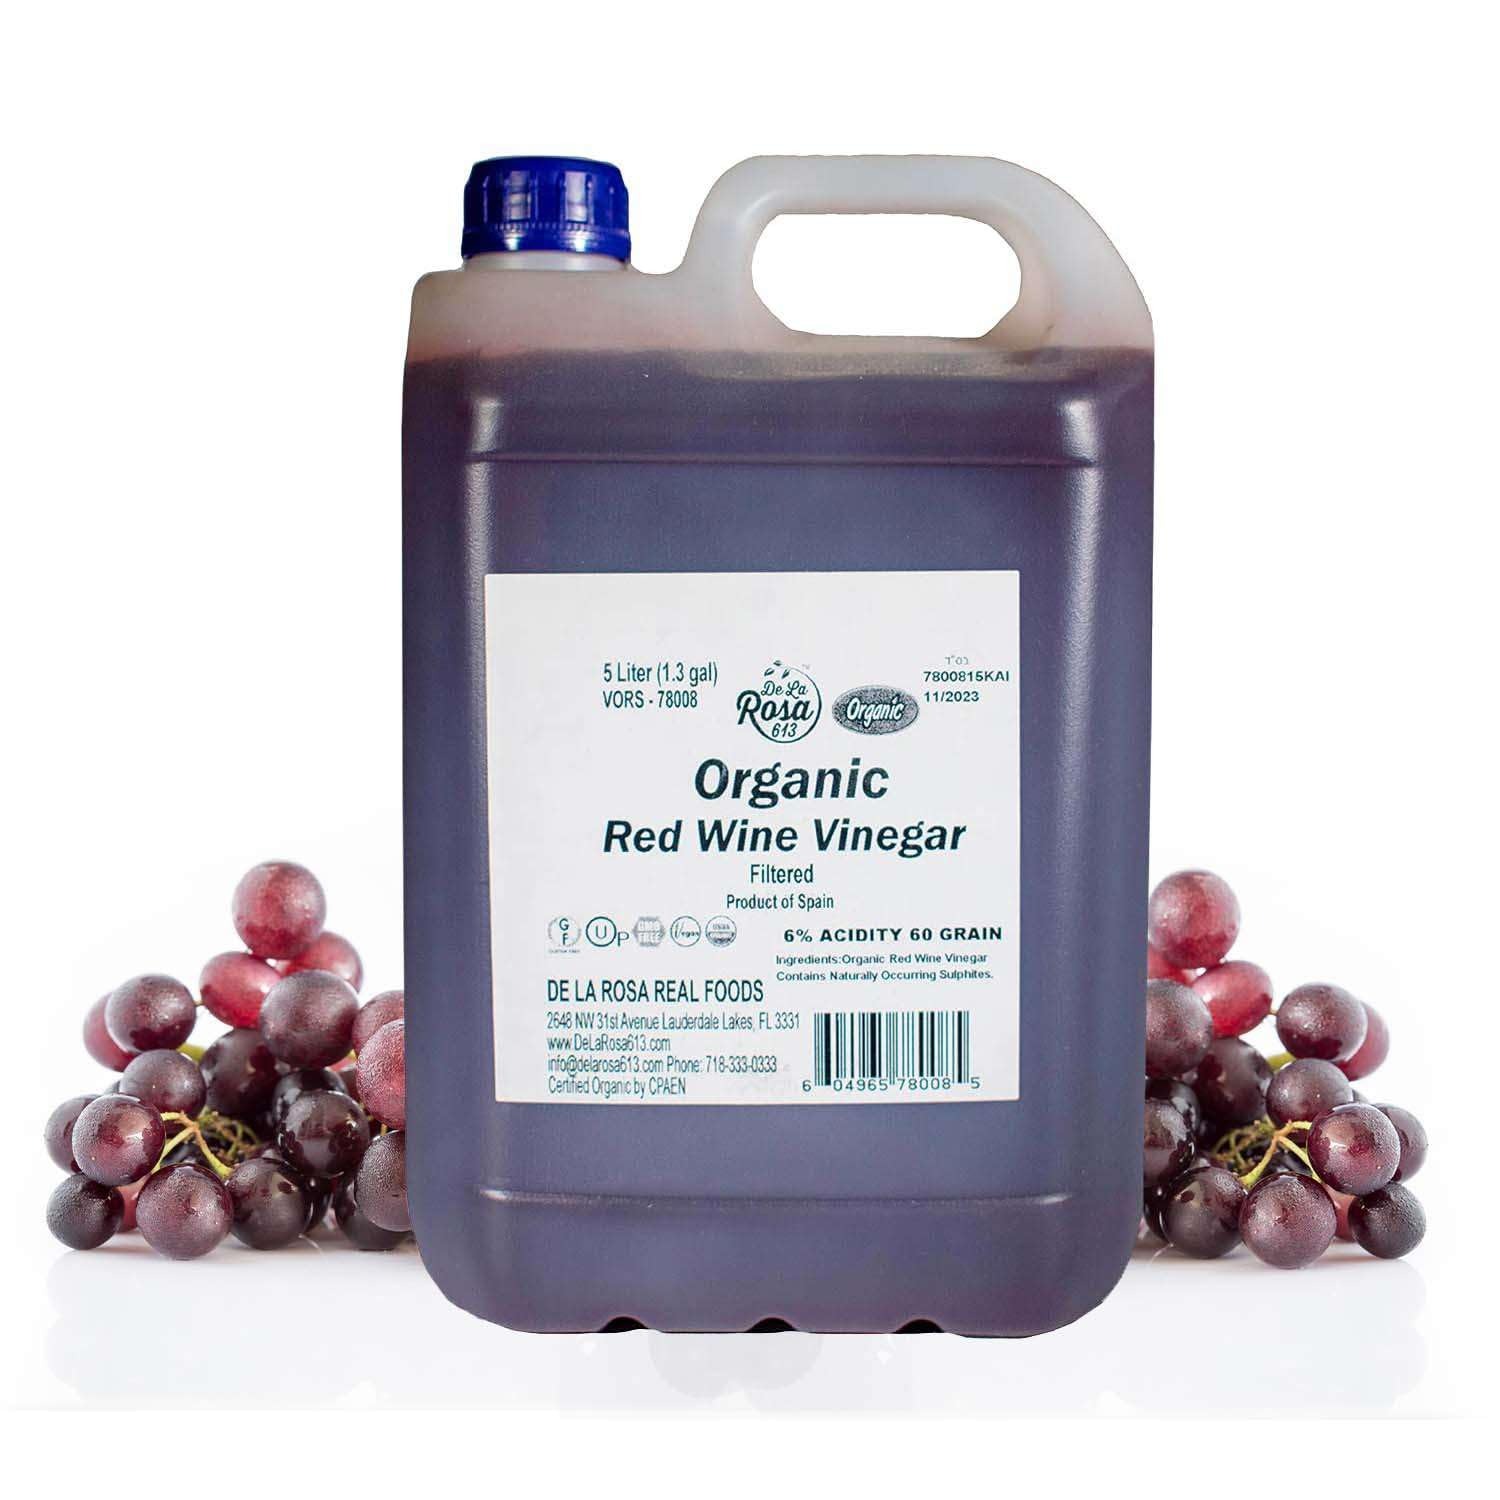
Item Name: De La Rosa Organic Red Wine Vinegar, Filtered, Kosher for Passover, Vegan, Non-GMO & Gluten Free, Great for Salad Dressings, Marinades & More, Organic Red Wine Vinegar, 5 Liter (Pack of 1)
Bullet Point 1: [𝐒𝐚𝐯𝐨𝐫 𝐀𝐮𝐭𝐡𝐞𝐧𝐭𝐢𝐜 𝐚𝐧𝐝 𝐑𝐢𝐜𝐡 𝐅𝐥𝐚𝐯𝐨𝐫] Enjoy the rich and genuine flavor of De La Rosa’s red wine vinegar! The pure and untainted red vinegar is meticulously made from the finest grapes using a natural process, delivering a divine taste that elevates your meals.
Bullet Point 2: [𝐃𝐞𝐥𝐢𝐜𝐢𝐨𝐮𝐬 𝐚𝐧𝐝 𝐇𝐞𝐚𝐥𝐭𝐡𝐲 𝐂𝐡𝐨𝐢𝐜𝐞] Our wine vinegar features a smooth, slightly sweet, and low acidity composition, perfect for enhancing your dishes with its natural goodness and wholesome taste. This USDA-certified organic, non-GMO, vegan, and gluten-free vinegar delivers delicious flavor.
Bullet Point 3: [𝐏𝐮𝐫𝐞 𝐚𝐧𝐝 𝐊𝐨𝐬𝐡𝐞𝐫 𝐂𝐞𝐫𝐭𝐢𝐟𝐢𝐞𝐝 𝐆𝐨𝐨𝐝𝐧𝐞𝐬𝐬] Delight in the unparalleled quality of this carefully made organic red wine vinegar! Our kosher-certified vinegar contains no additives, preservatives, water, or sugar, ensuring a pure and authentic flavor experience with every drop.
Bullet Point 4: [𝐕𝐞𝐫𝐬𝐚𝐭𝐢𝐥𝐞 𝐂𝐮𝐥𝐢𝐧𝐚𝐫𝐲 𝐔𝐬𝐞𝐬] Transform your recipes with our red wine vinaigrette. Ideal for enriching salads, vegetables, marinades, sauces, and an array of culinary creations, this redwine vinegar imbues each bite with unparalleled depth and flavor, ensuring a truly satisfying dining experience.
Bullet Point 5: [𝐀𝐦𝐩𝐥𝐞 𝐒𝐮𝐩𝐩𝐥𝐲 𝐢𝐧 𝐚 𝐂𝐨𝐧𝐯𝐞𝐧𝐢𝐞𝐧𝐭 𝐆𝐚𝐥𝐥𝐨𝐧] De La Rosa Red Wine Vinaigrette Salad Dressing is available in a convenient 5-liter gallon, offering an ample supply for various uses. Its packaging is designed to preserve the authentic, rich flavor of the vinaigrette, ensuring long-lasting freshness for all your culinary needs.
Product Description: Revitalize your meals with the robust and aromatic taste of De La Rosa Real Foods red wine vinegar. Carefully crafted from handpicked, sun-ripened red wine grapes, our vinegar infuses your culinary creations with the purest, most delicious flavor. Transform your ordinary dishes into extraordinary masterpieces with the distinctive taste and natural ingredients of De La Rosa. Elevate Your Cooking with Non-GMO & Gluten-Free Purity : Discover the pure and refreshing flavor of natural grapes with De La Rosa Real Foods red wine vinegar. Our grapes are hand-selected and transformed into vinegar with no interruptions, ensuring that every drop of this organic vinegar is bursting with flavor and nutrients. Made with all-natural ingredients and certified USDA organic, non-GMO, and gluten-free, you can enjoy your meals without any guilt or restrictions. Get ready to taste the difference with De La Rosa Real Foods red wine vinegar. Uncompromised Quality and Peace of Mind with Kosher Approval With no preservatives or additives, and its Kosher certification, you can enjoy your meals with the satisfaction of purity and peace of mind. Whether it's drizzled over a salad, marinated meats, or used as a secret ingredient in your favorite sauces, our red wine vinegar is sure to become a staple in your kitchen.
Value: 169.07
Unit: Fl Oz

Price: 39.99